Kahupeka

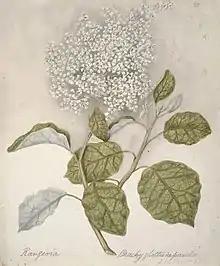
Rangiora, also known as the bushman's friend, as depicted by Sarah Featon

Kahupeka (sometimes referred to as Kahu, Kahupekapeka or Kahukeke) was a Māori healer in the 1400s who helped pioneer herbal medicine in New Zealand. She is remembered in oral history as a Tainui explorer who travelled the North Island, naming several locations and experimenting with herbal medicines.